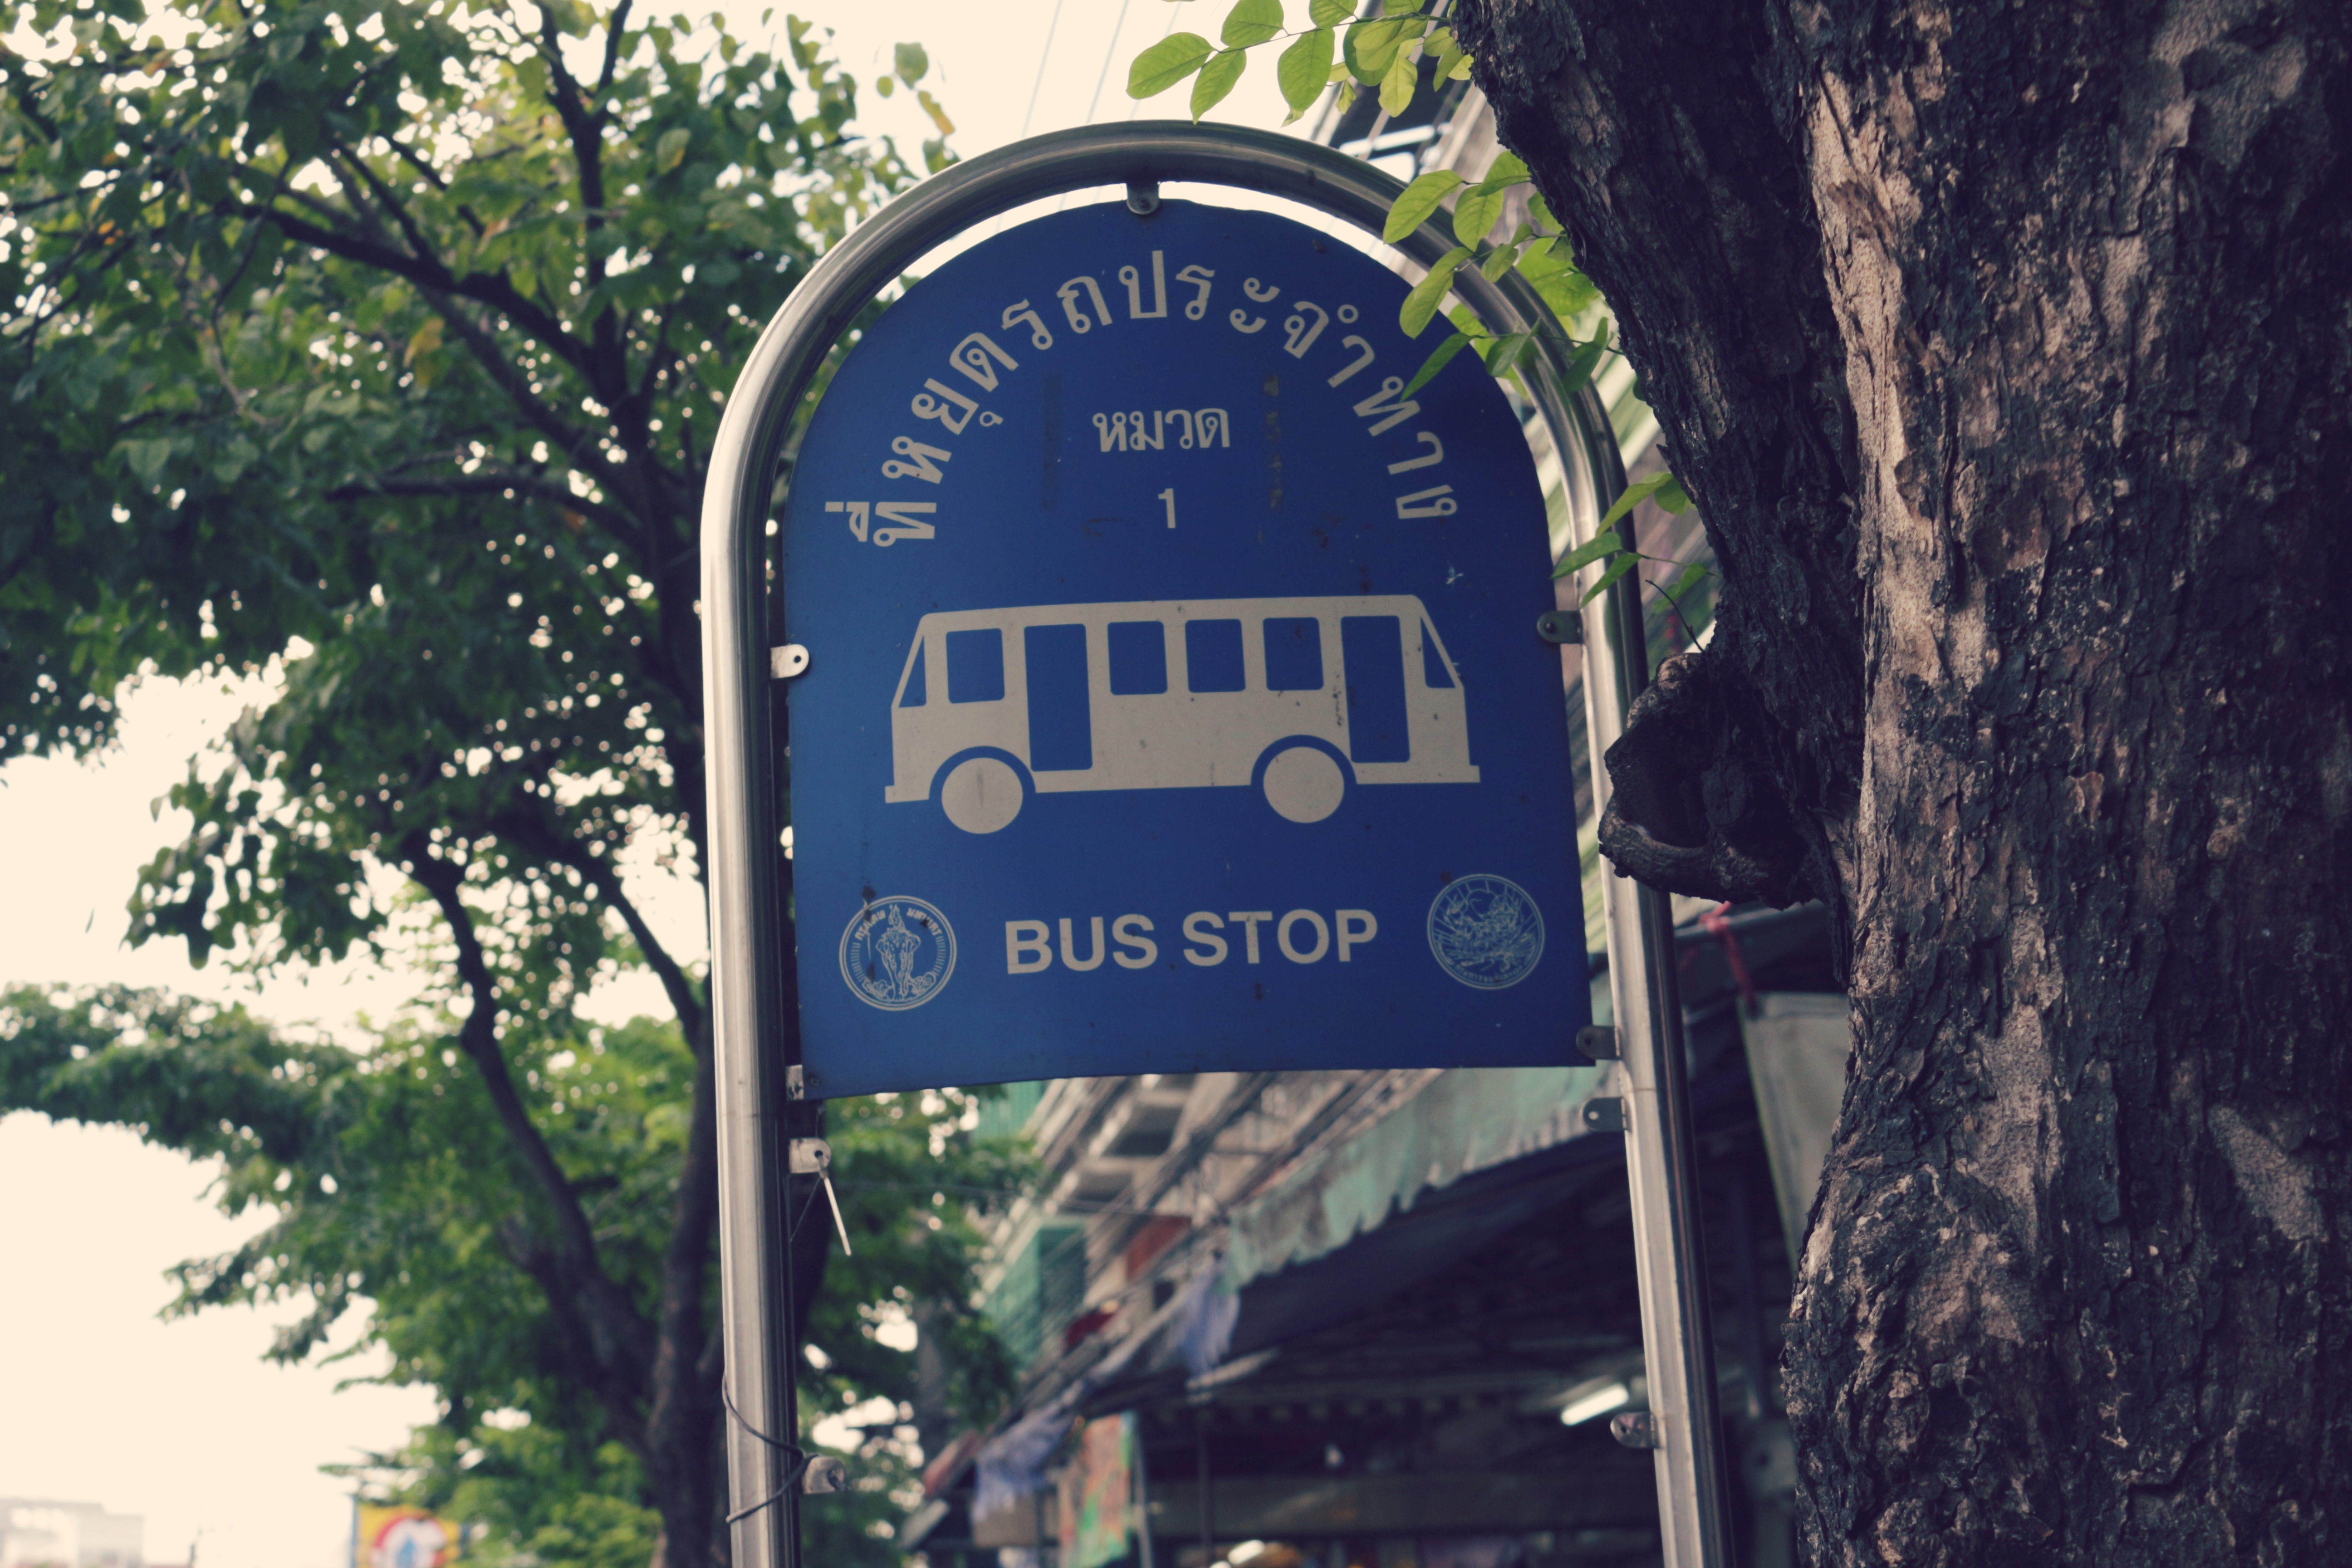
sign, street sign, signage